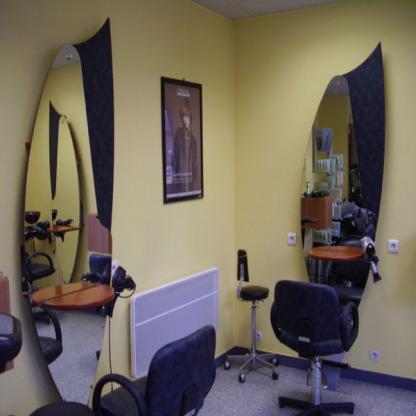
Scene: Indoor